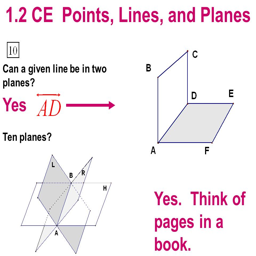
ce points , lines , and planes can a given line be in planes .